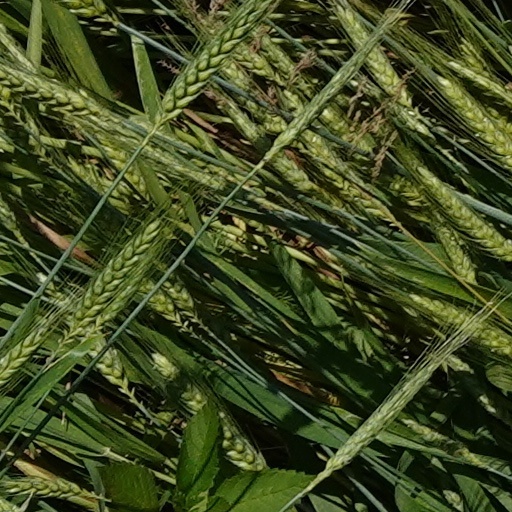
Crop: wheat